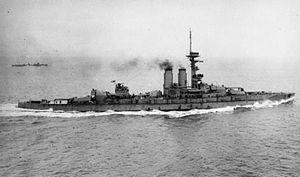
Le HMS Erin est un cuirassé Dreadnought construit au Royaume-Uni au début des années 1910. À l'origine construit pour la marine ottomane, il est saisi par la Royal Navy lorsque la Première Guerre mondiale éclate. Il participe notamment à la bataille du Jutland, et est retiré du service peu après la fin de la guerre.